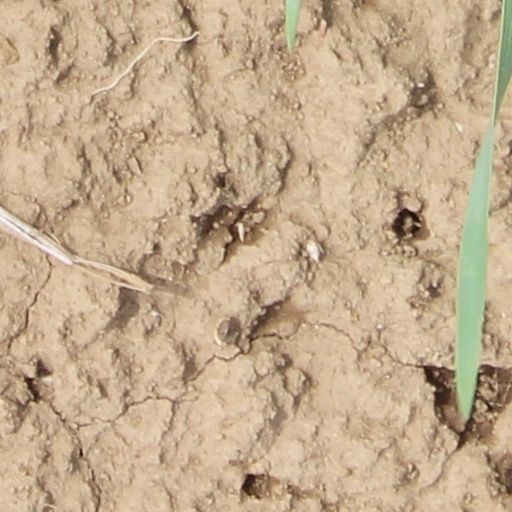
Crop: wheat